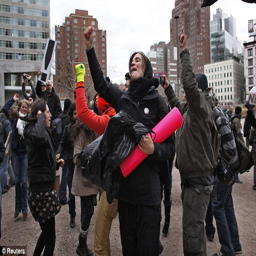
celebration : protestors cheer after taking the lot